Pagbilao

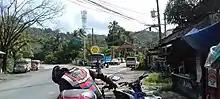
The intersection of Pan-Philippine Highway and Pagbilao–Padre Burgos Road in Barangay Silangang Malicboy

Most of the land area in Pagbilao are for agricultural use consisting of coconut, rice and poultry farms. Some lands are used for industrial purposes which include mostly of industrial plants and ice plants.